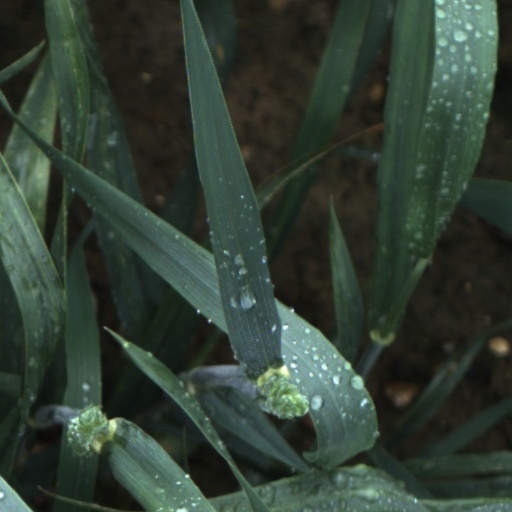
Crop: wheat